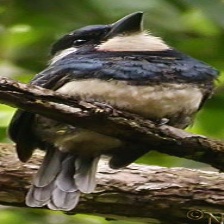
Species: BLACK BREASTED PUFFBIRD
Scientific name: NOTHARCHUS PECTORALIS